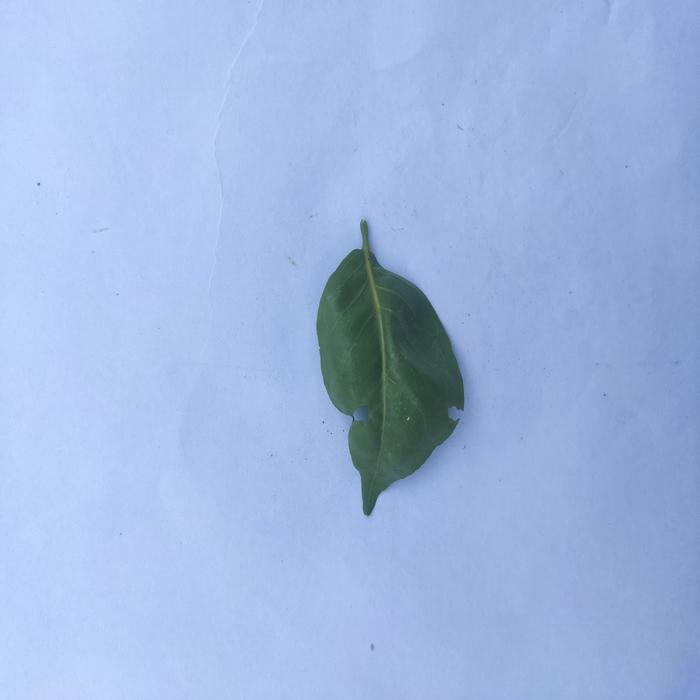
Crop: Aegle Marmelos
Leaf condition: Leaf_Curl